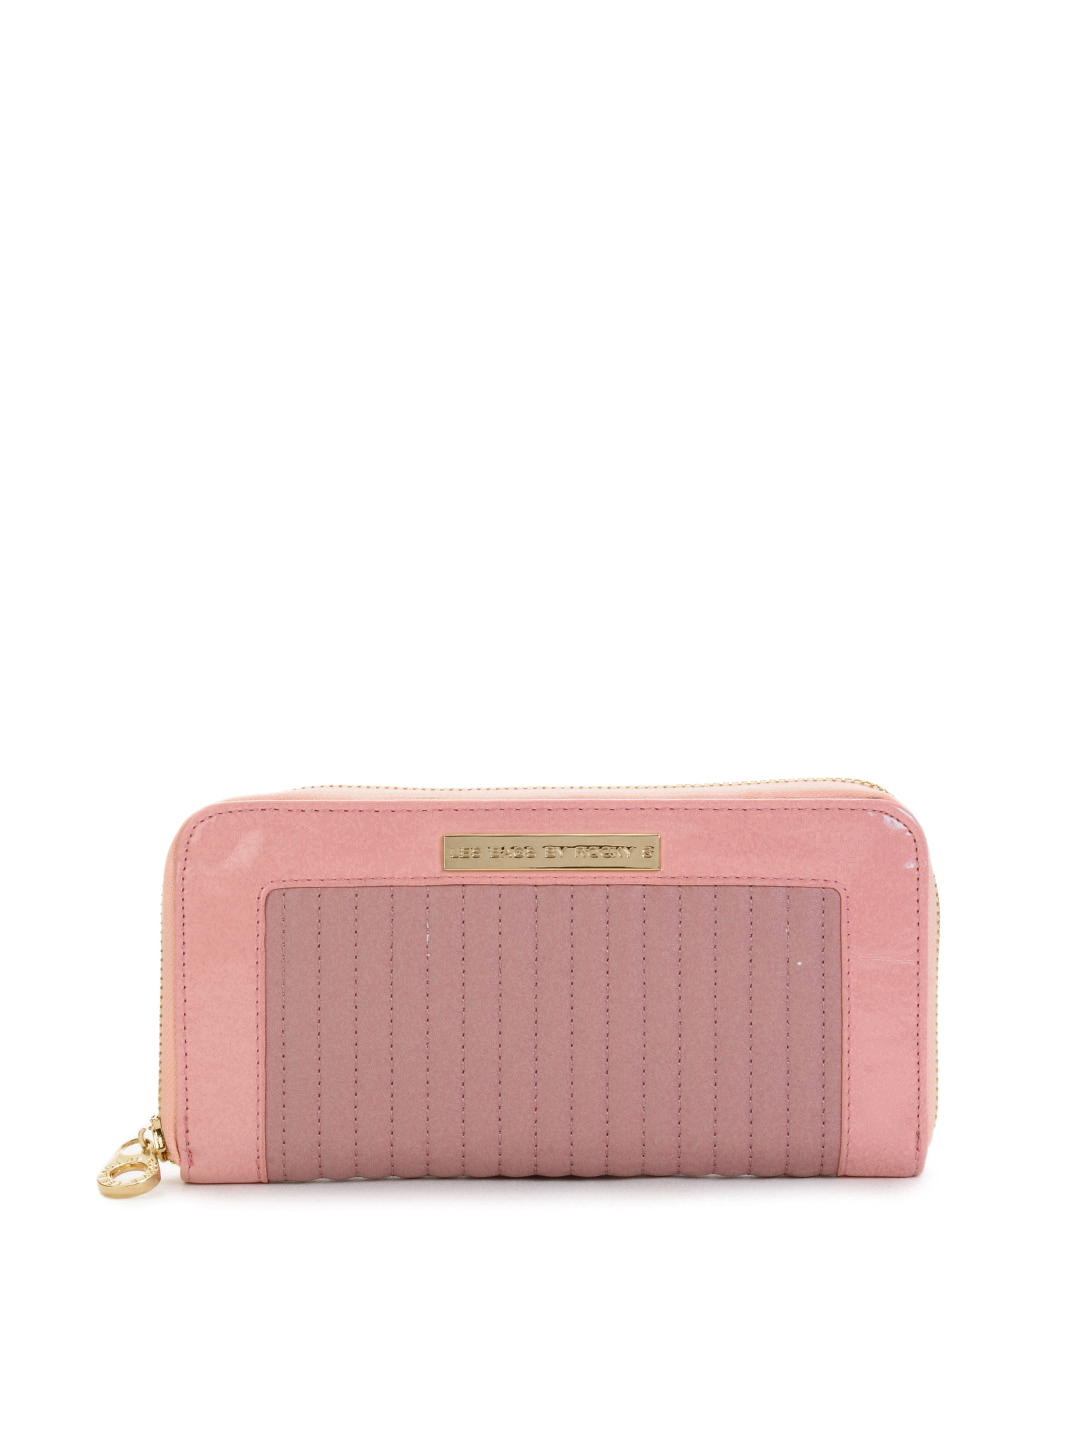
Rocky S Women Pink Wallet
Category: Accessories / Wallets / Wallets
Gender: Women
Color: Pink
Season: Fall 2012
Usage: Casual